Paul Carpenter (actor)

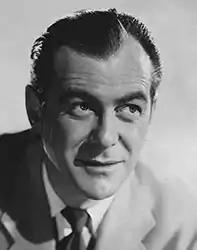

Paul Carpenter (born Patrick Paul Lane Charpentier; 8 December 192112 June 1964) was a Canadian actor and singer.